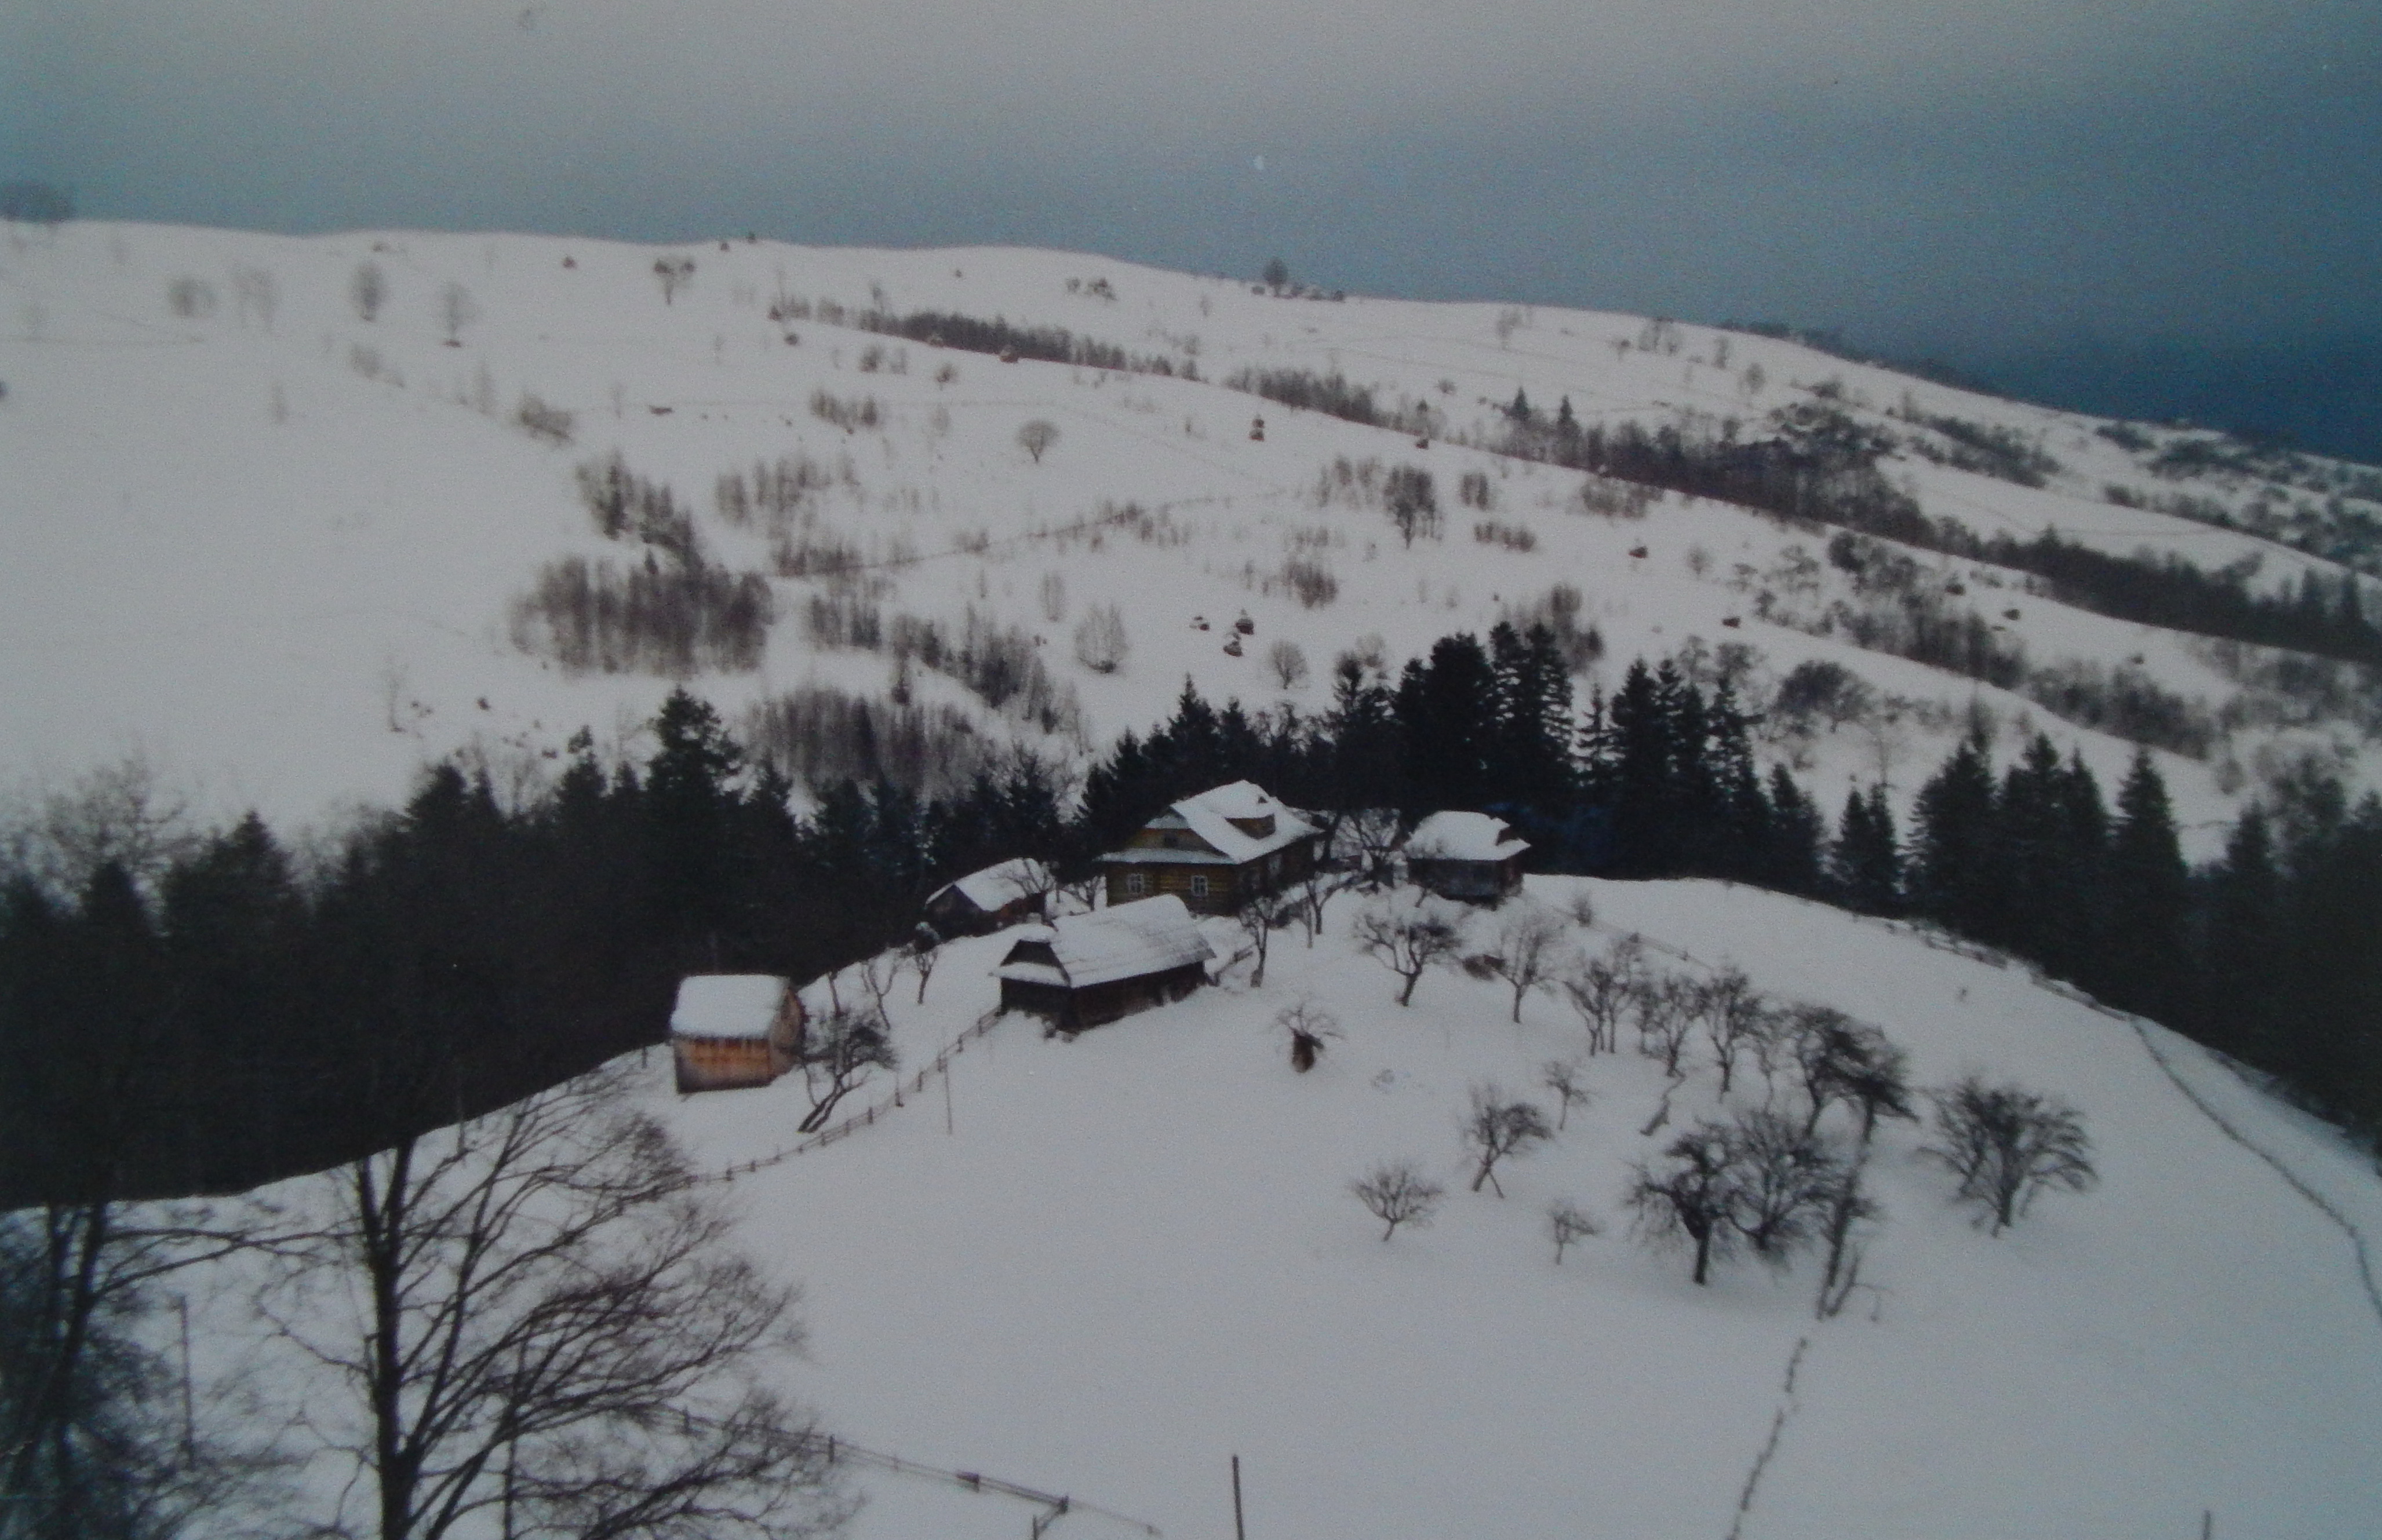
wooden, old, mountain, mountains, beautiful, building, landscape, nature, house, green, summer, architecture, background, view, traditional, rural, roof, pastureland, blue, sky, travel, season, snow, winter, ridge, geological phenomenon, mountain range, piste, terrain, hill station, massif, freezing, tree, glacial landform, winter sport, summit, alps, fell, hill